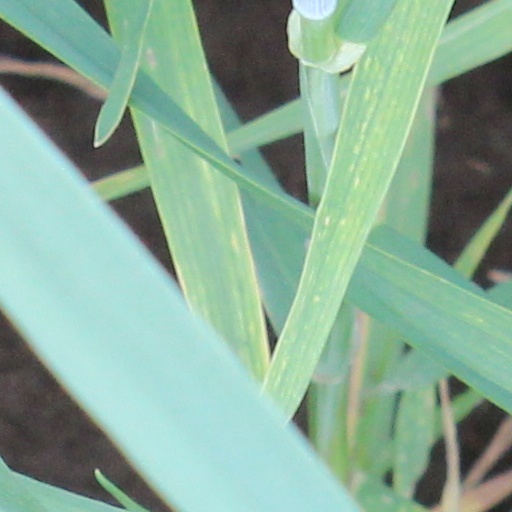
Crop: wheat